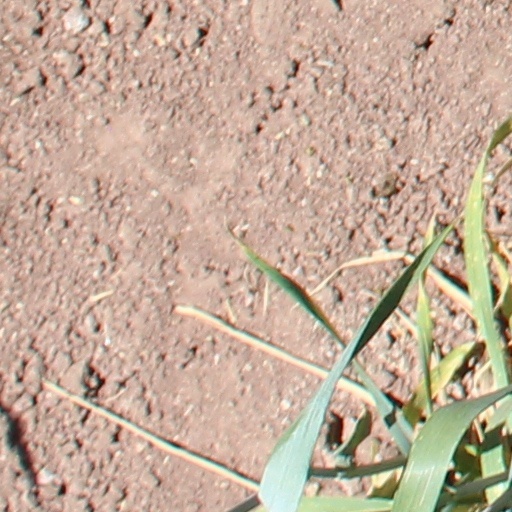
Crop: wheat